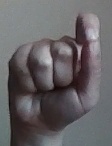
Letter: fa